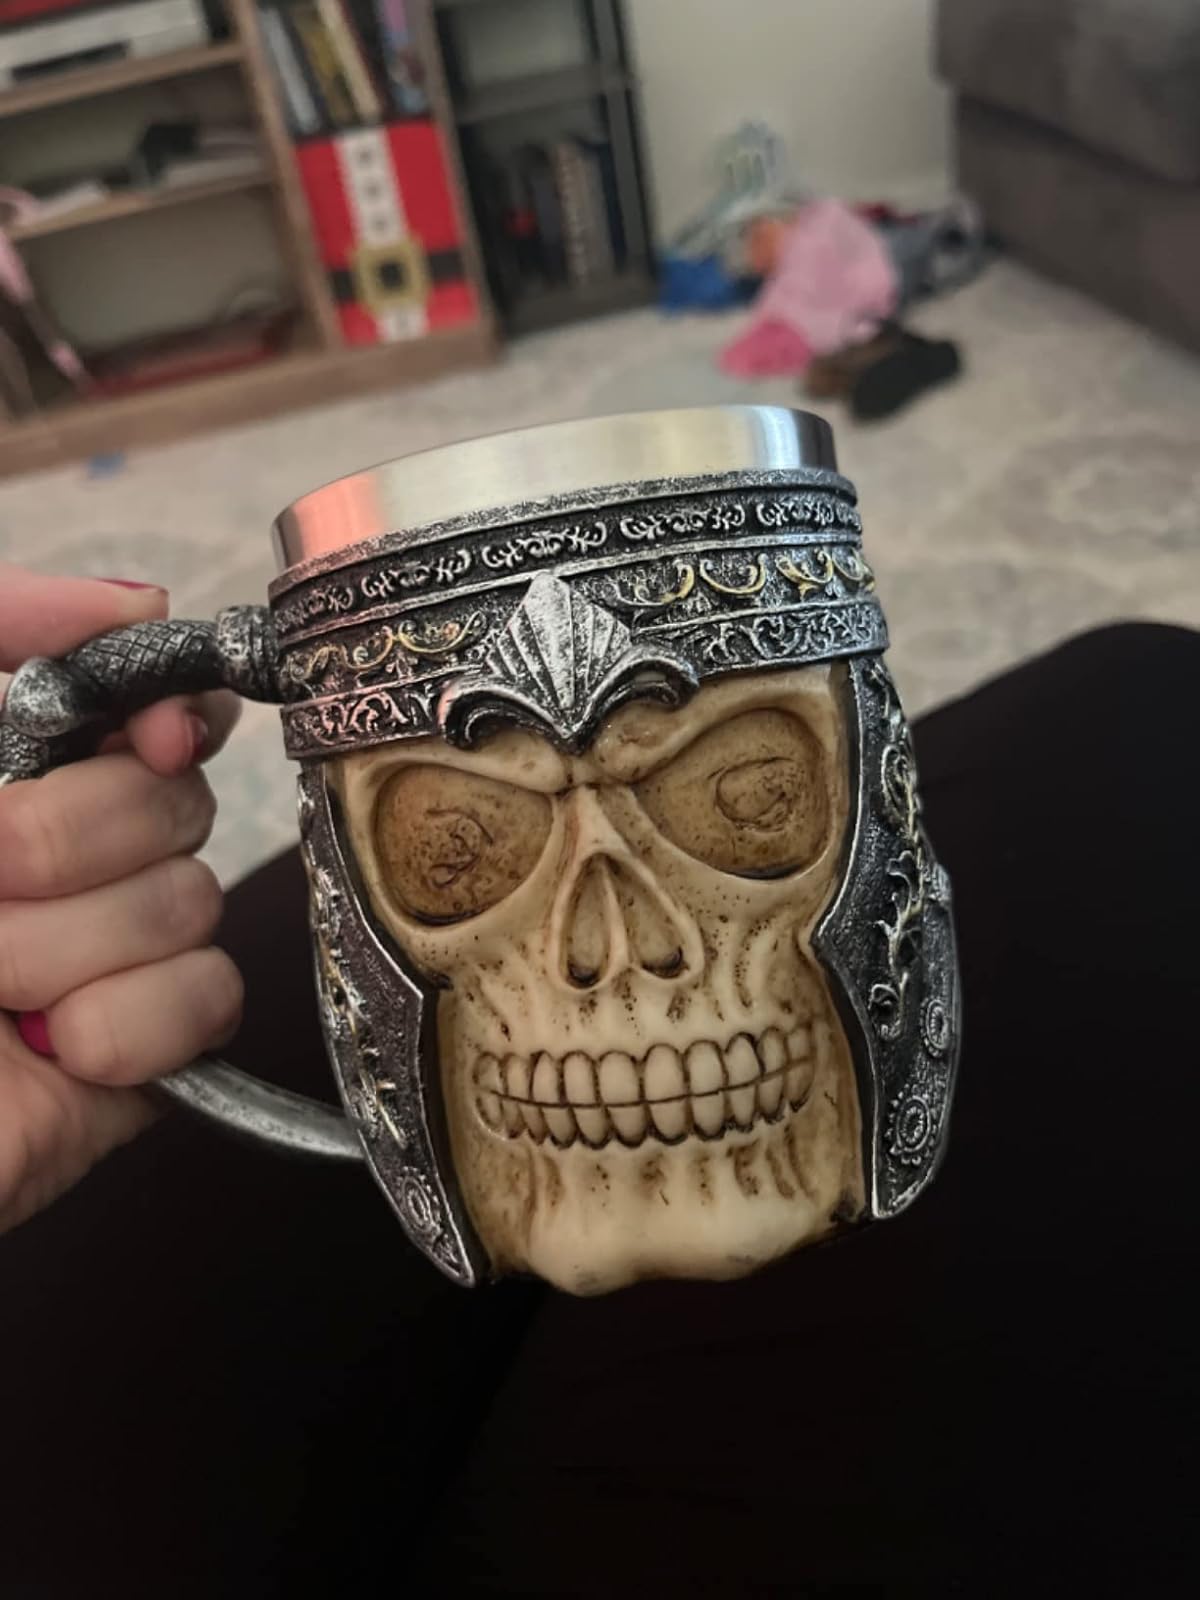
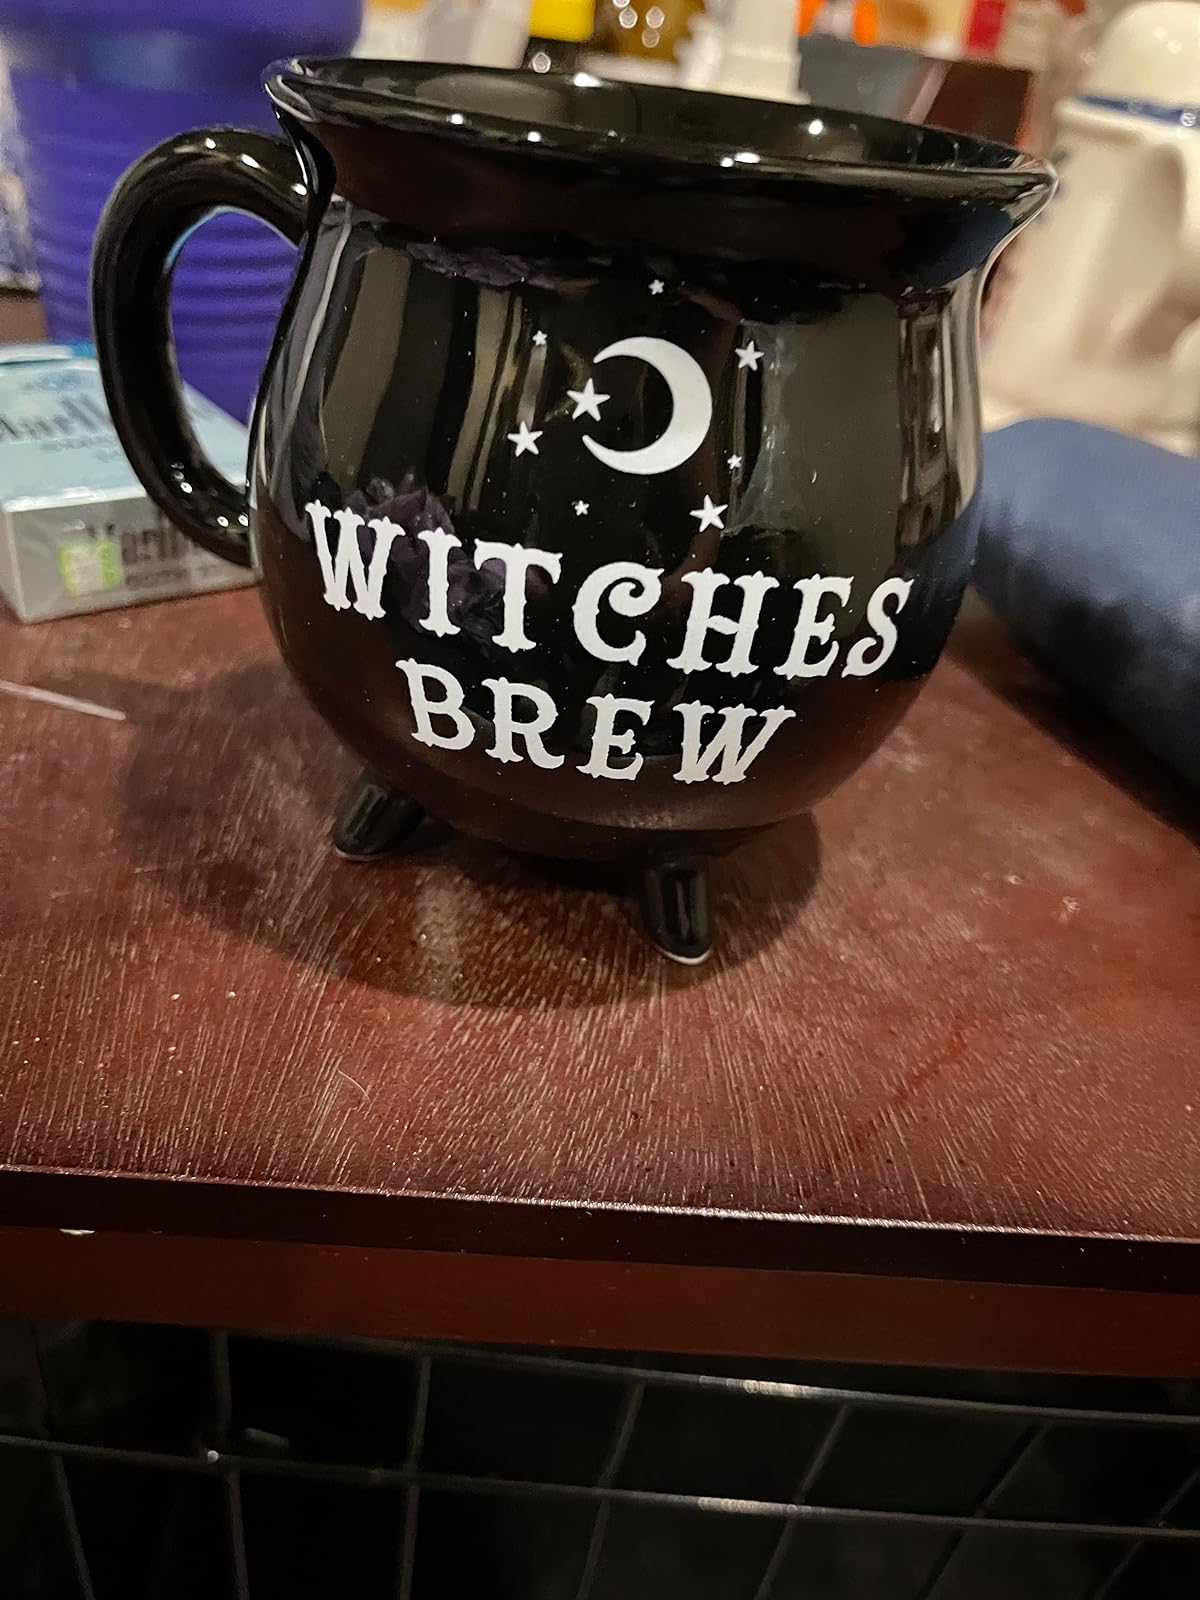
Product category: items_mug
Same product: no